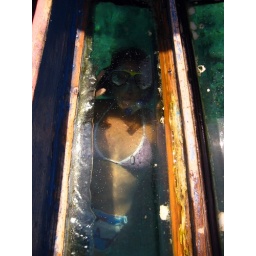
Me under glass bottom boat